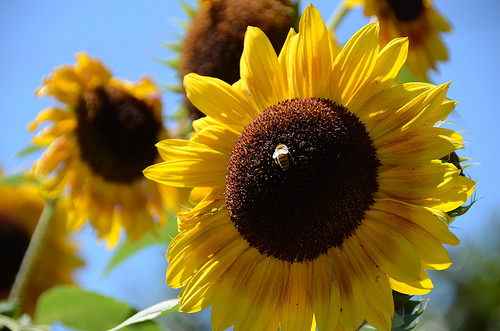
Flower: sunflower